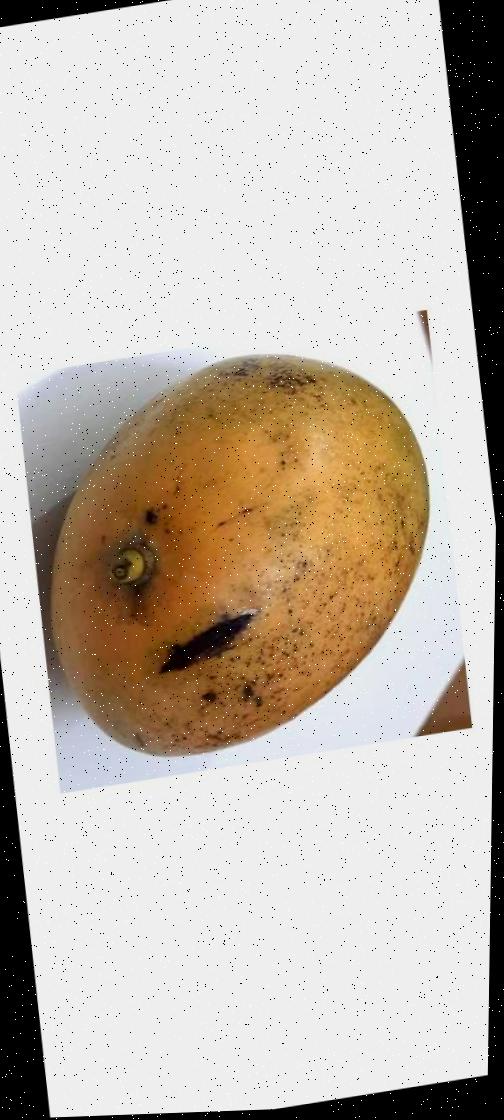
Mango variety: Rupali